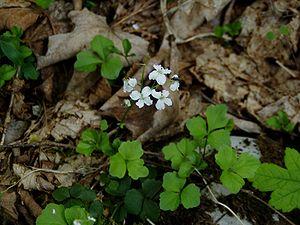
Cette liste de Tracheophyta de Bosnie-Herzégovine, ainsi que d’espèces introduites est un aperçu incomplet d’espèces de mousses, de fougères, de gymnospermes et d’angiospermes citées dans la littérature disponible en langues bosniaque, croate, serbe et serbo-croate. Cet aperçu n’inclue pas des espèces cultivées ni celles occasionnellement introduites.